Sahal Abdul Samad

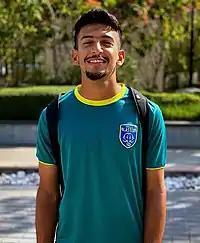
Sahal with Kerala Blasters in 2018

Sahal Abdul Samad (born 1 April 1997) is an Indian professional footballer who plays as a midfielder for Indian Super League club Mohun Bagan and the India national team.